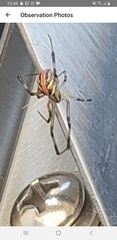
Species: Lactrodectus_hesperus